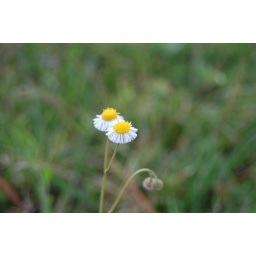
2 cute lil flowers in the sun